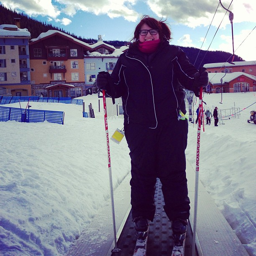
Female skier riding a lift to her destination
A woman wearing skiis while riding a conveyor belt outside in the snow.
A woman in a black jacket riding a ski lift with her equipment.
A woman in black jacket on skis riding on a conveyer belt.
A woman is smiling while standing on skis on a moving track.